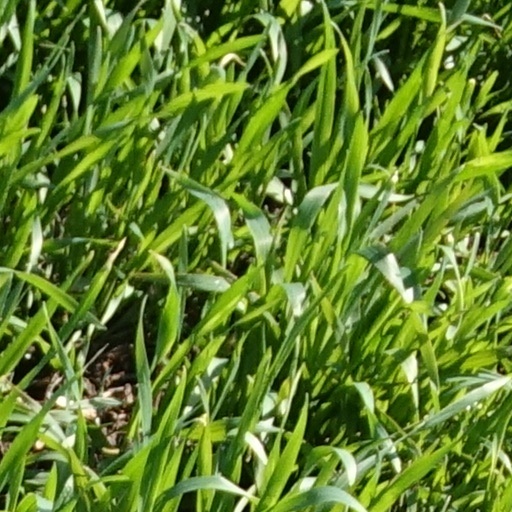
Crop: wheat